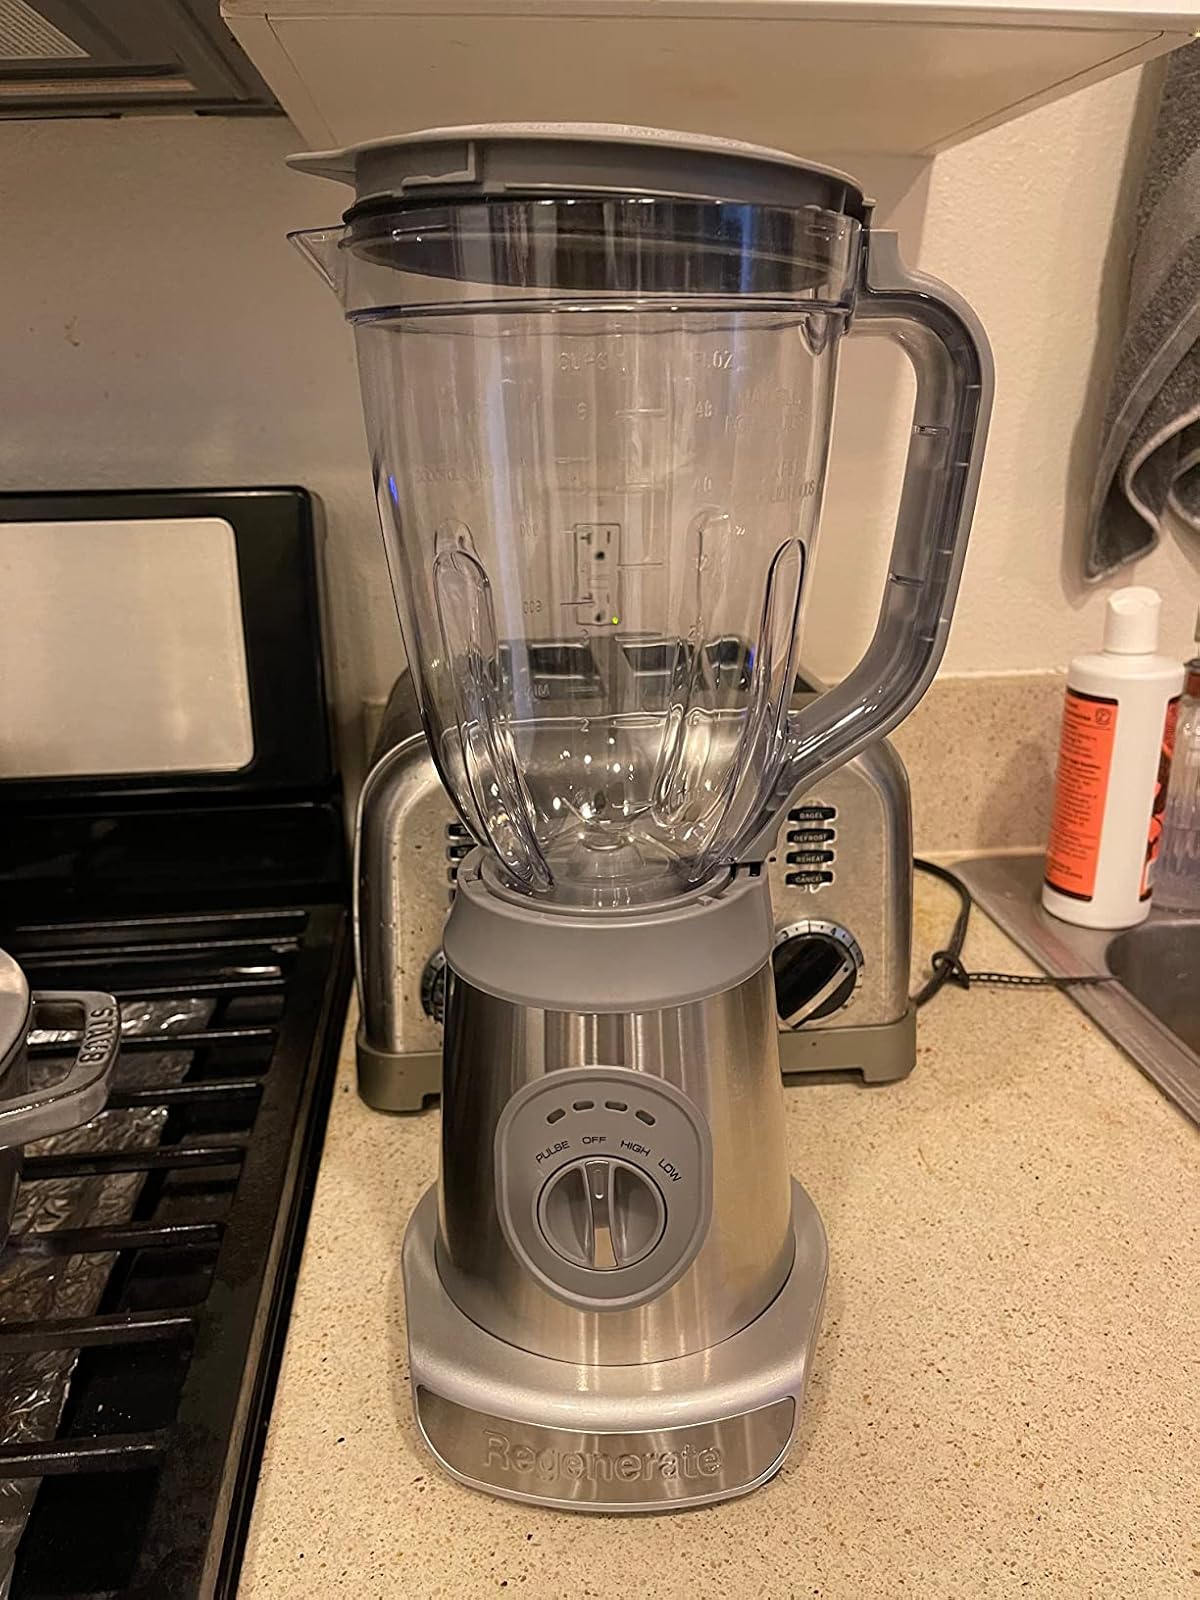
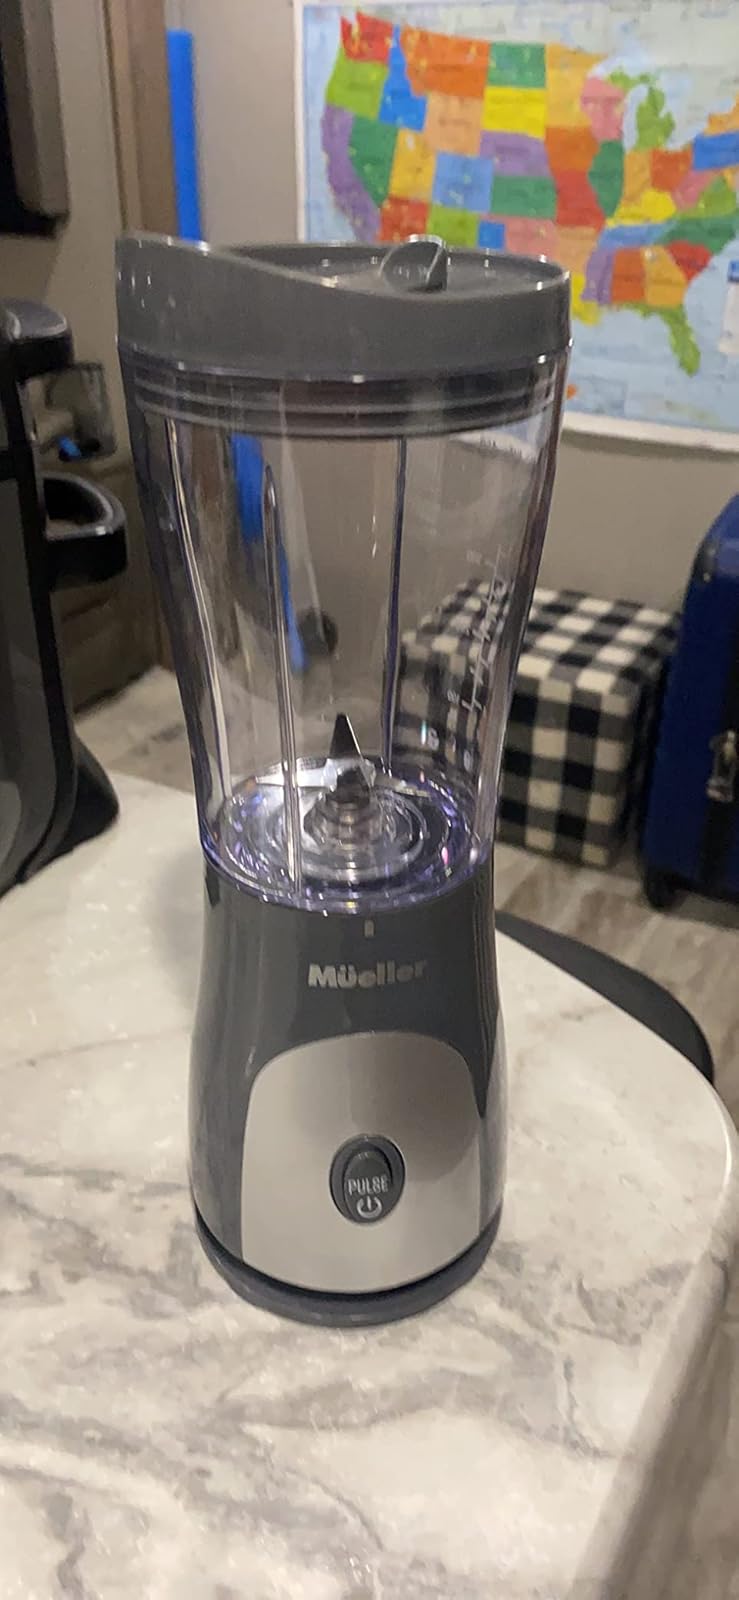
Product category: items_blender
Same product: no